Kevin Vandenbergh

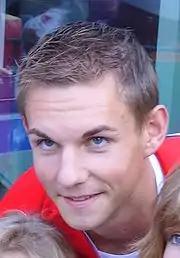

Kevin Vandenbergh (born 16 May 1983) is a Belgian former professional footballer who plays as a forward for in the Belgian Provincial Leagues. His father, Erwin Vandenbergh, was one of the most prolific strikers in the 1980s for Belgium.